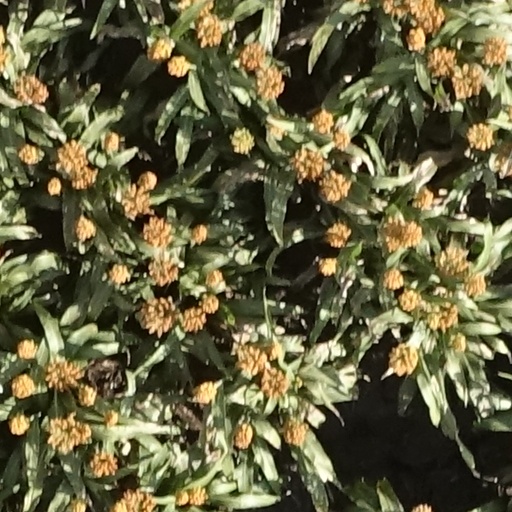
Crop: sorghum